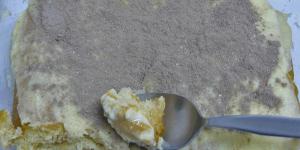
tiramisu de chocolate blanco